Quanzhou

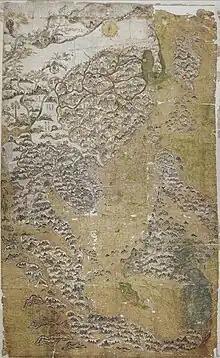
The Selden Map during the early 17th century, with Quanzhou as its trade route epicenter

Nawuna was killed in turn by Chen Youding. Chen began a campaign of persecution against the city's Sunni community—including massacres and grave desecration—that eventually became a three-days anti-foreign massacre. Emigrants fleeing the persecution rose to prominent positions throughout Southeast Asia, spurring the development of Islam on Java and elsewhere. The Yuan were expelled in 1368, and they turned against Pu Shougeng's family and the Muslims and slaughtered Pu Shougeng's descendants in the Ispah rebellion. Mosques and other buildings with foreign architecture were almost all destroyed and the Yuan imperial soldiers killed most of the descendants of Pu Shougeng and mutilated their corpses.